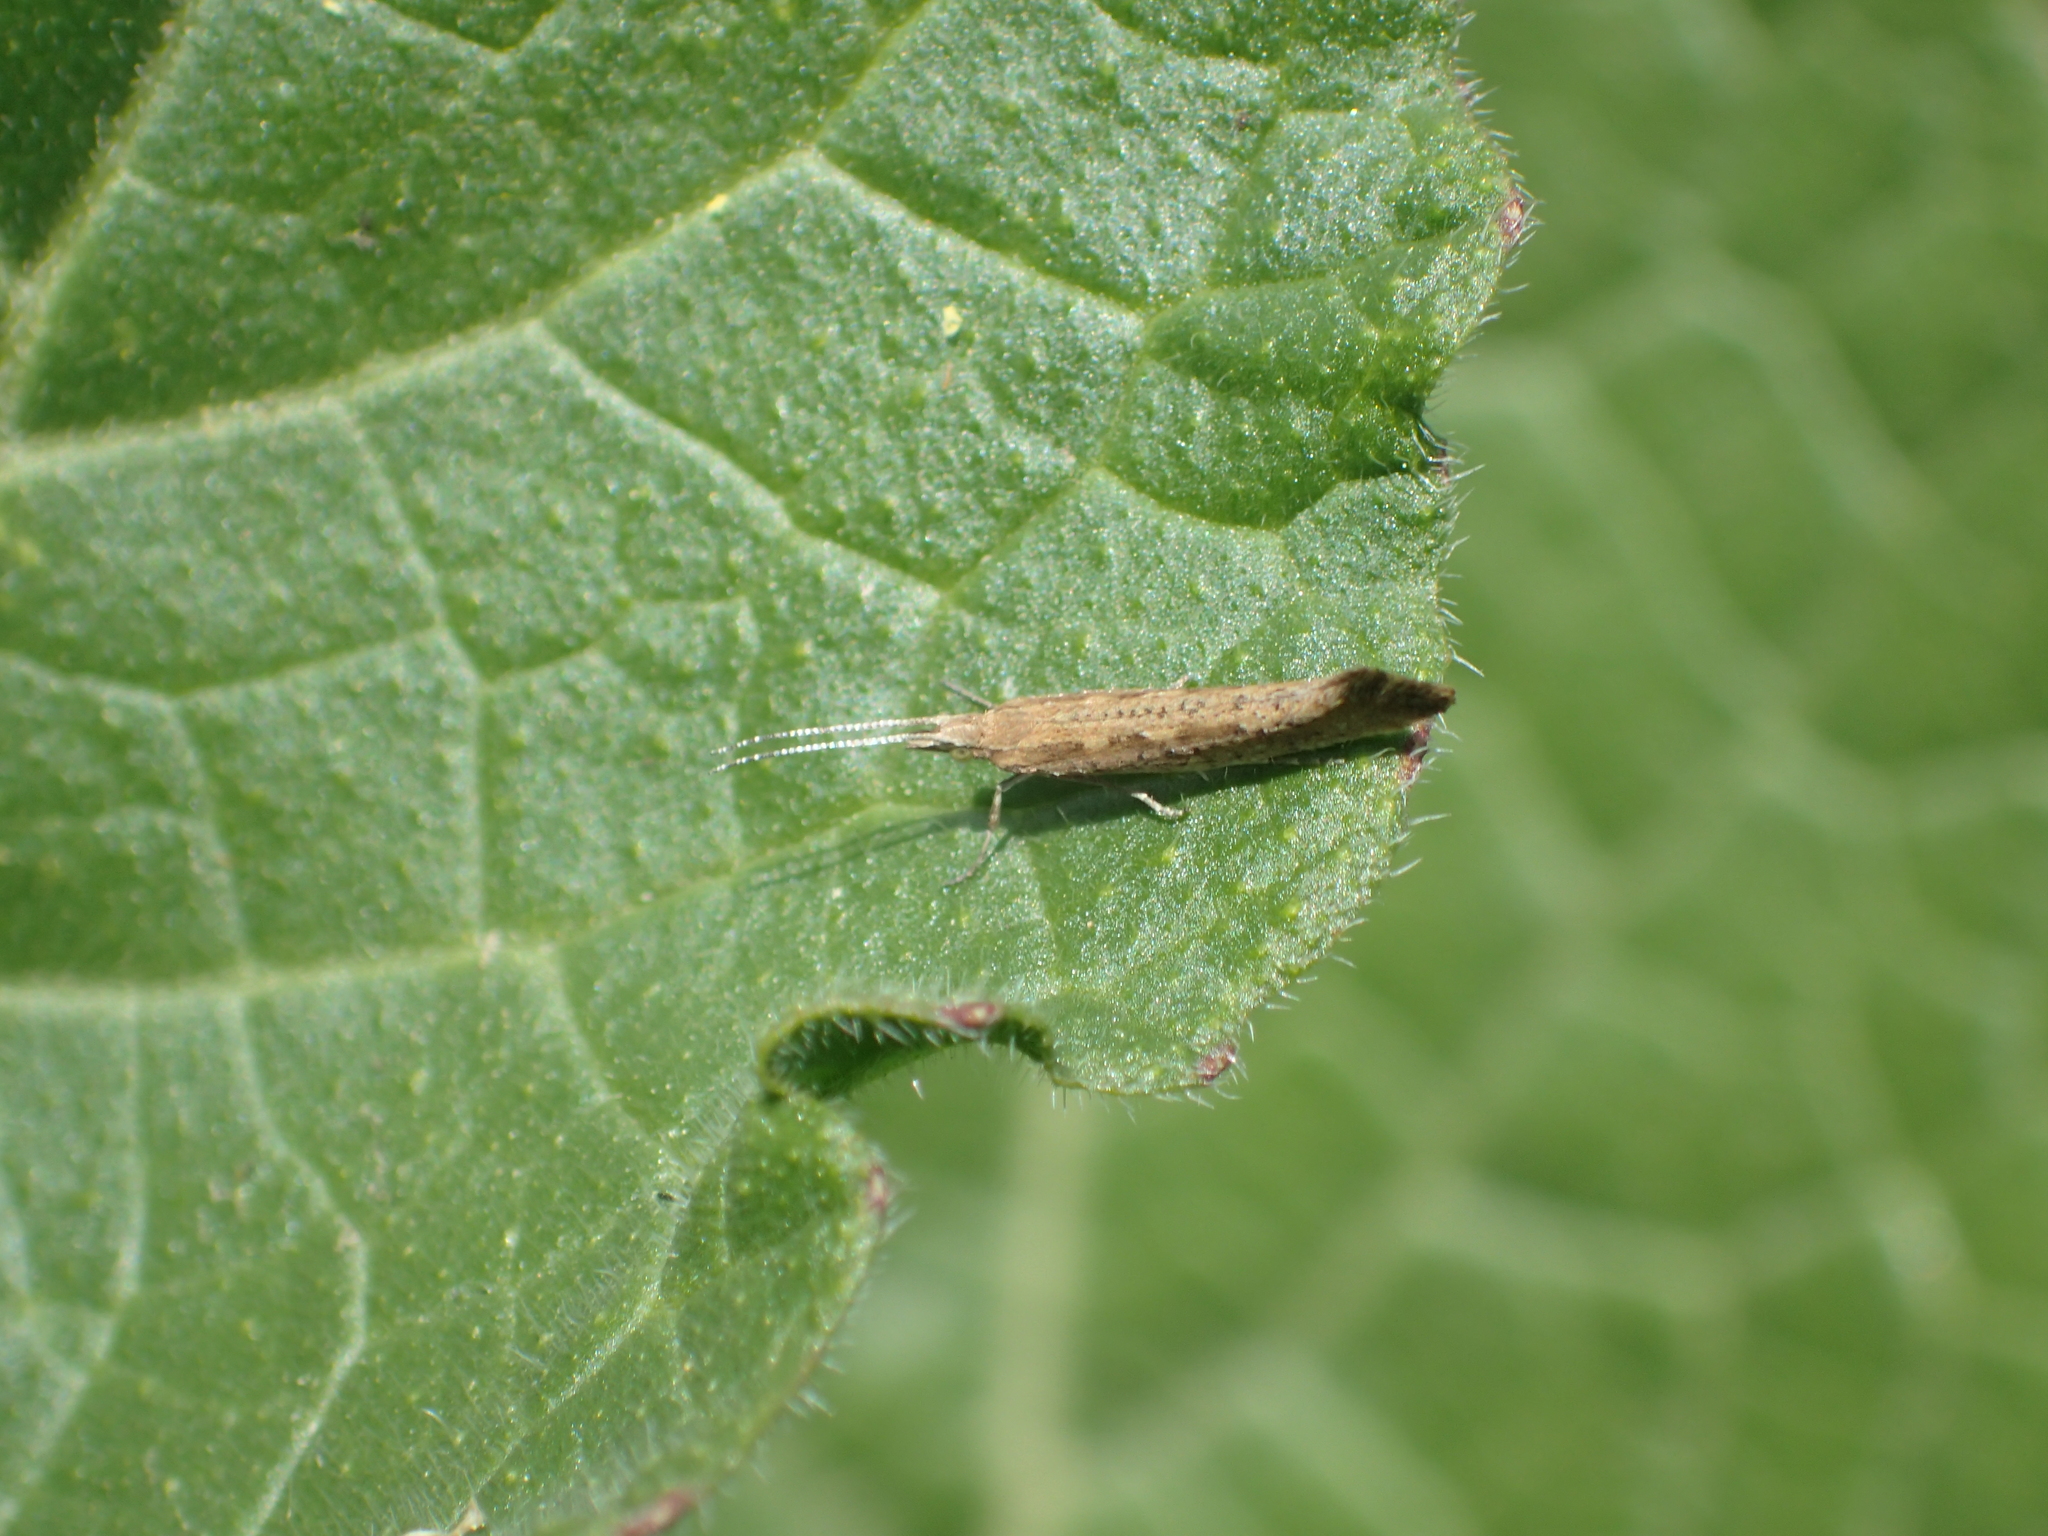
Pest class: diamondback_moth